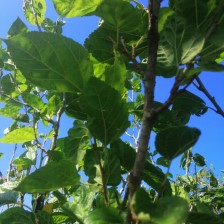
Variety: BlackAustralia